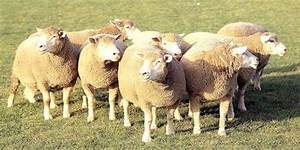
Label: pecora